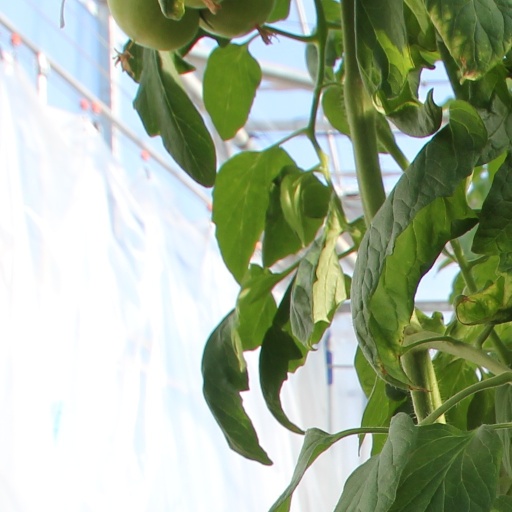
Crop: tomato